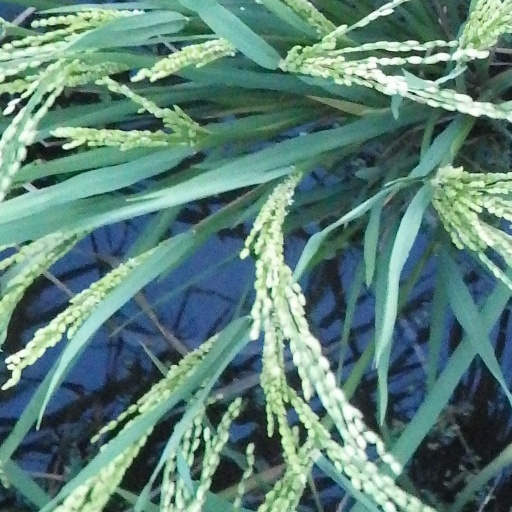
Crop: rice